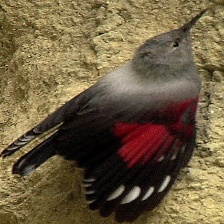
Species: WALL CREAPER
Scientific name: TICHODROMA MURARIA